Mountjoy Square

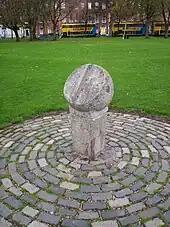
Granite sundial in green area of Mountjoy Square

The stuccatore Michael Stapleton, who built three houses there, was resident in the square from 1793 to 1795. Stapleton subsequently moved into a house at 1 Mountjoy Place, just off the south east corner of the square. Charles Thorp, another stuccadore also developed three houses on the east side, numbers 19 to 21, and is recorded as residing in number 19 in the 1835 Almanac Registry Directory. Sculptor Thomas Farrell (1827–1900) lived in number 30, which is sited along the east side of the square. Two of Farrell's sculptures can be seen on the central median of nearby O'Connell Street at the junction with Abbey Street, with a statue on either side of the Luas tracks.